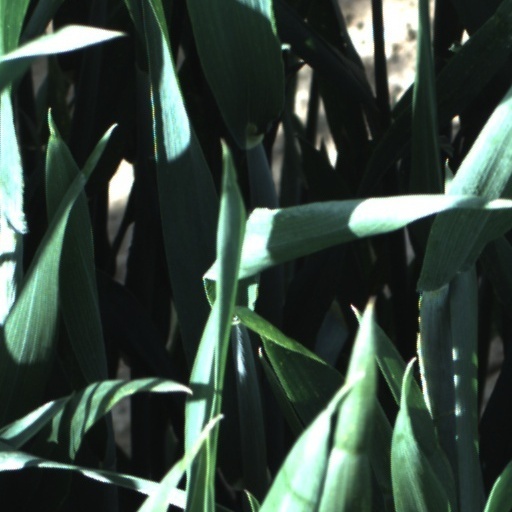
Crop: wheat